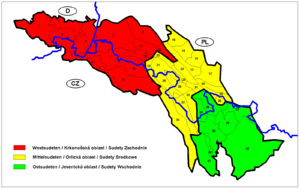
Les Sudètes sont une chaîne de montagnes d'Europe centrale, qui fait partie du massif de Bohême. Les Sudètes sont à cheval sur l'Allemagne à l'ouest, la Pologne au nord et la Tchéquie au sud, et forment la frontière entre ces deux derniers pays.
Les monts de Lusace s'étendent de la Saxe à la Bohême septentrionale, entre la Suisse tchèque et les monts de Ještěd. Les monts de Zittau en constituent le versant allemand. Au nord ils se prolongent par les collines de Lusace ; immédiatement au sud-ouest, par les préalpes de Bohême. En République tchèque, la région est classée en réserve naturelle sous le nom de ChKO Lužické hory ; quant aux monts de Zittau, ils possédaient en Allemagne le statut de zone naturelle jusqu'à ce qu'en 2007 ils deviennent un parc naturel.
Les monts des Géants, appelés massif de Karkonosze en polonais et Krkonoše en tchèque, désignent le plus haut massif des Sudètes constituant la frontière polono-tchèque. La Sniejka, la plus haute montagne de la Pologne et de la Tchéquie de ses 1 603 m d'altitude, est le point culminant du massif.